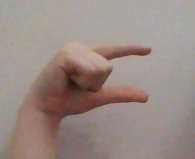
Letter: dal